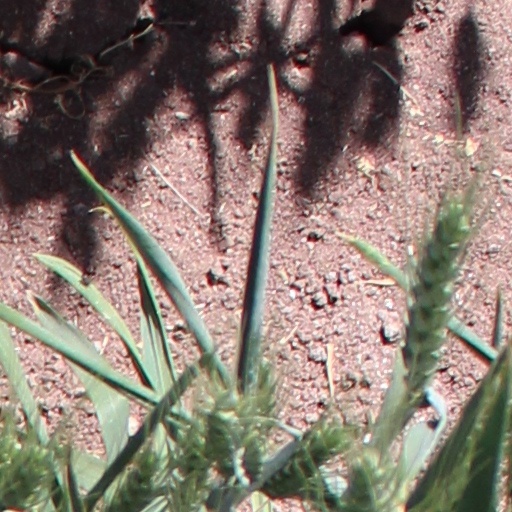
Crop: wheat